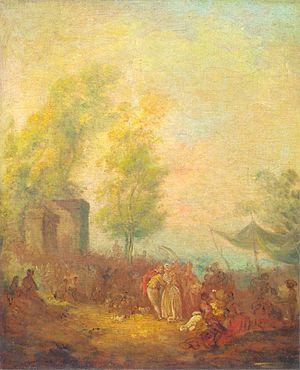
La fête galante désigne les réunions ludiques en plein air organisées par les riches aristocrates à partir de 1715 jusqu’aux années 1770. L’expression est surtout utilisée à propos de scènes picturales représentant ces réunions, dans la peinture française.